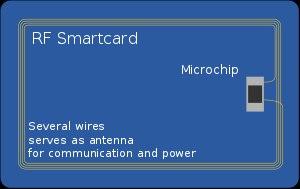
Une carte à puce est une carte en matière plastique, voire en papier ou en carton, de quelques centimètres de côté et moins d'un millimètre d'épaisseur, portant au moins un circuit intégré capable de contenir de l'information. Le circuit intégré peut contenir un microprocesseur capable de traiter cette information, ou être limité à des circuits de mémoire non volatile et, éventuellement, un composant de sécurité. Les cartes à puce sont principalement utilisées comme moyens d'identification personnelle ou de paiement ou preuve d'abonnement à des services prépayés ; voir ci-dessous. La carte peut comporter un hologramme de sécurité pour éviter la contrefaçon. La lecture des données est réalisée par des équipements spécialisés, certaines puces nécessitant un contact physique, d'autres pouvant fonctionner à distance.